Elkhart County, Indiana

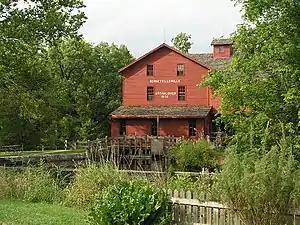
A view of the mill at Bonneyville Mill County Park

Bonneyville Mill Park consists of of rolling hills, marshes, and woodlands on the Little Elkhart River east of Bristol. The park offers hiking trails, fishing spots, shelters, and guided tours of Bonneyville Mill. The mill is still used to produce flour.